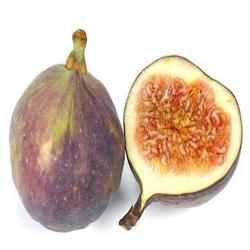
Label: Fig